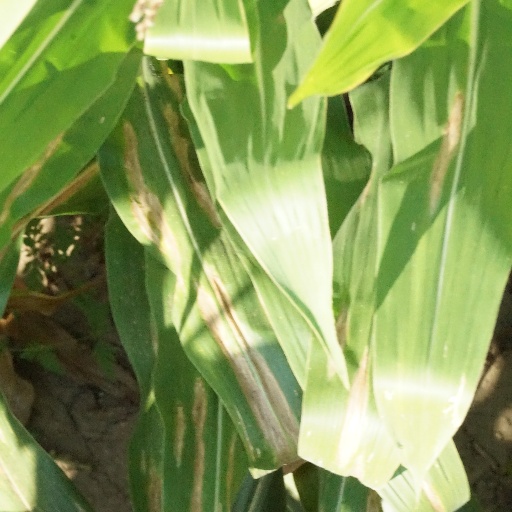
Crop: maize; corn